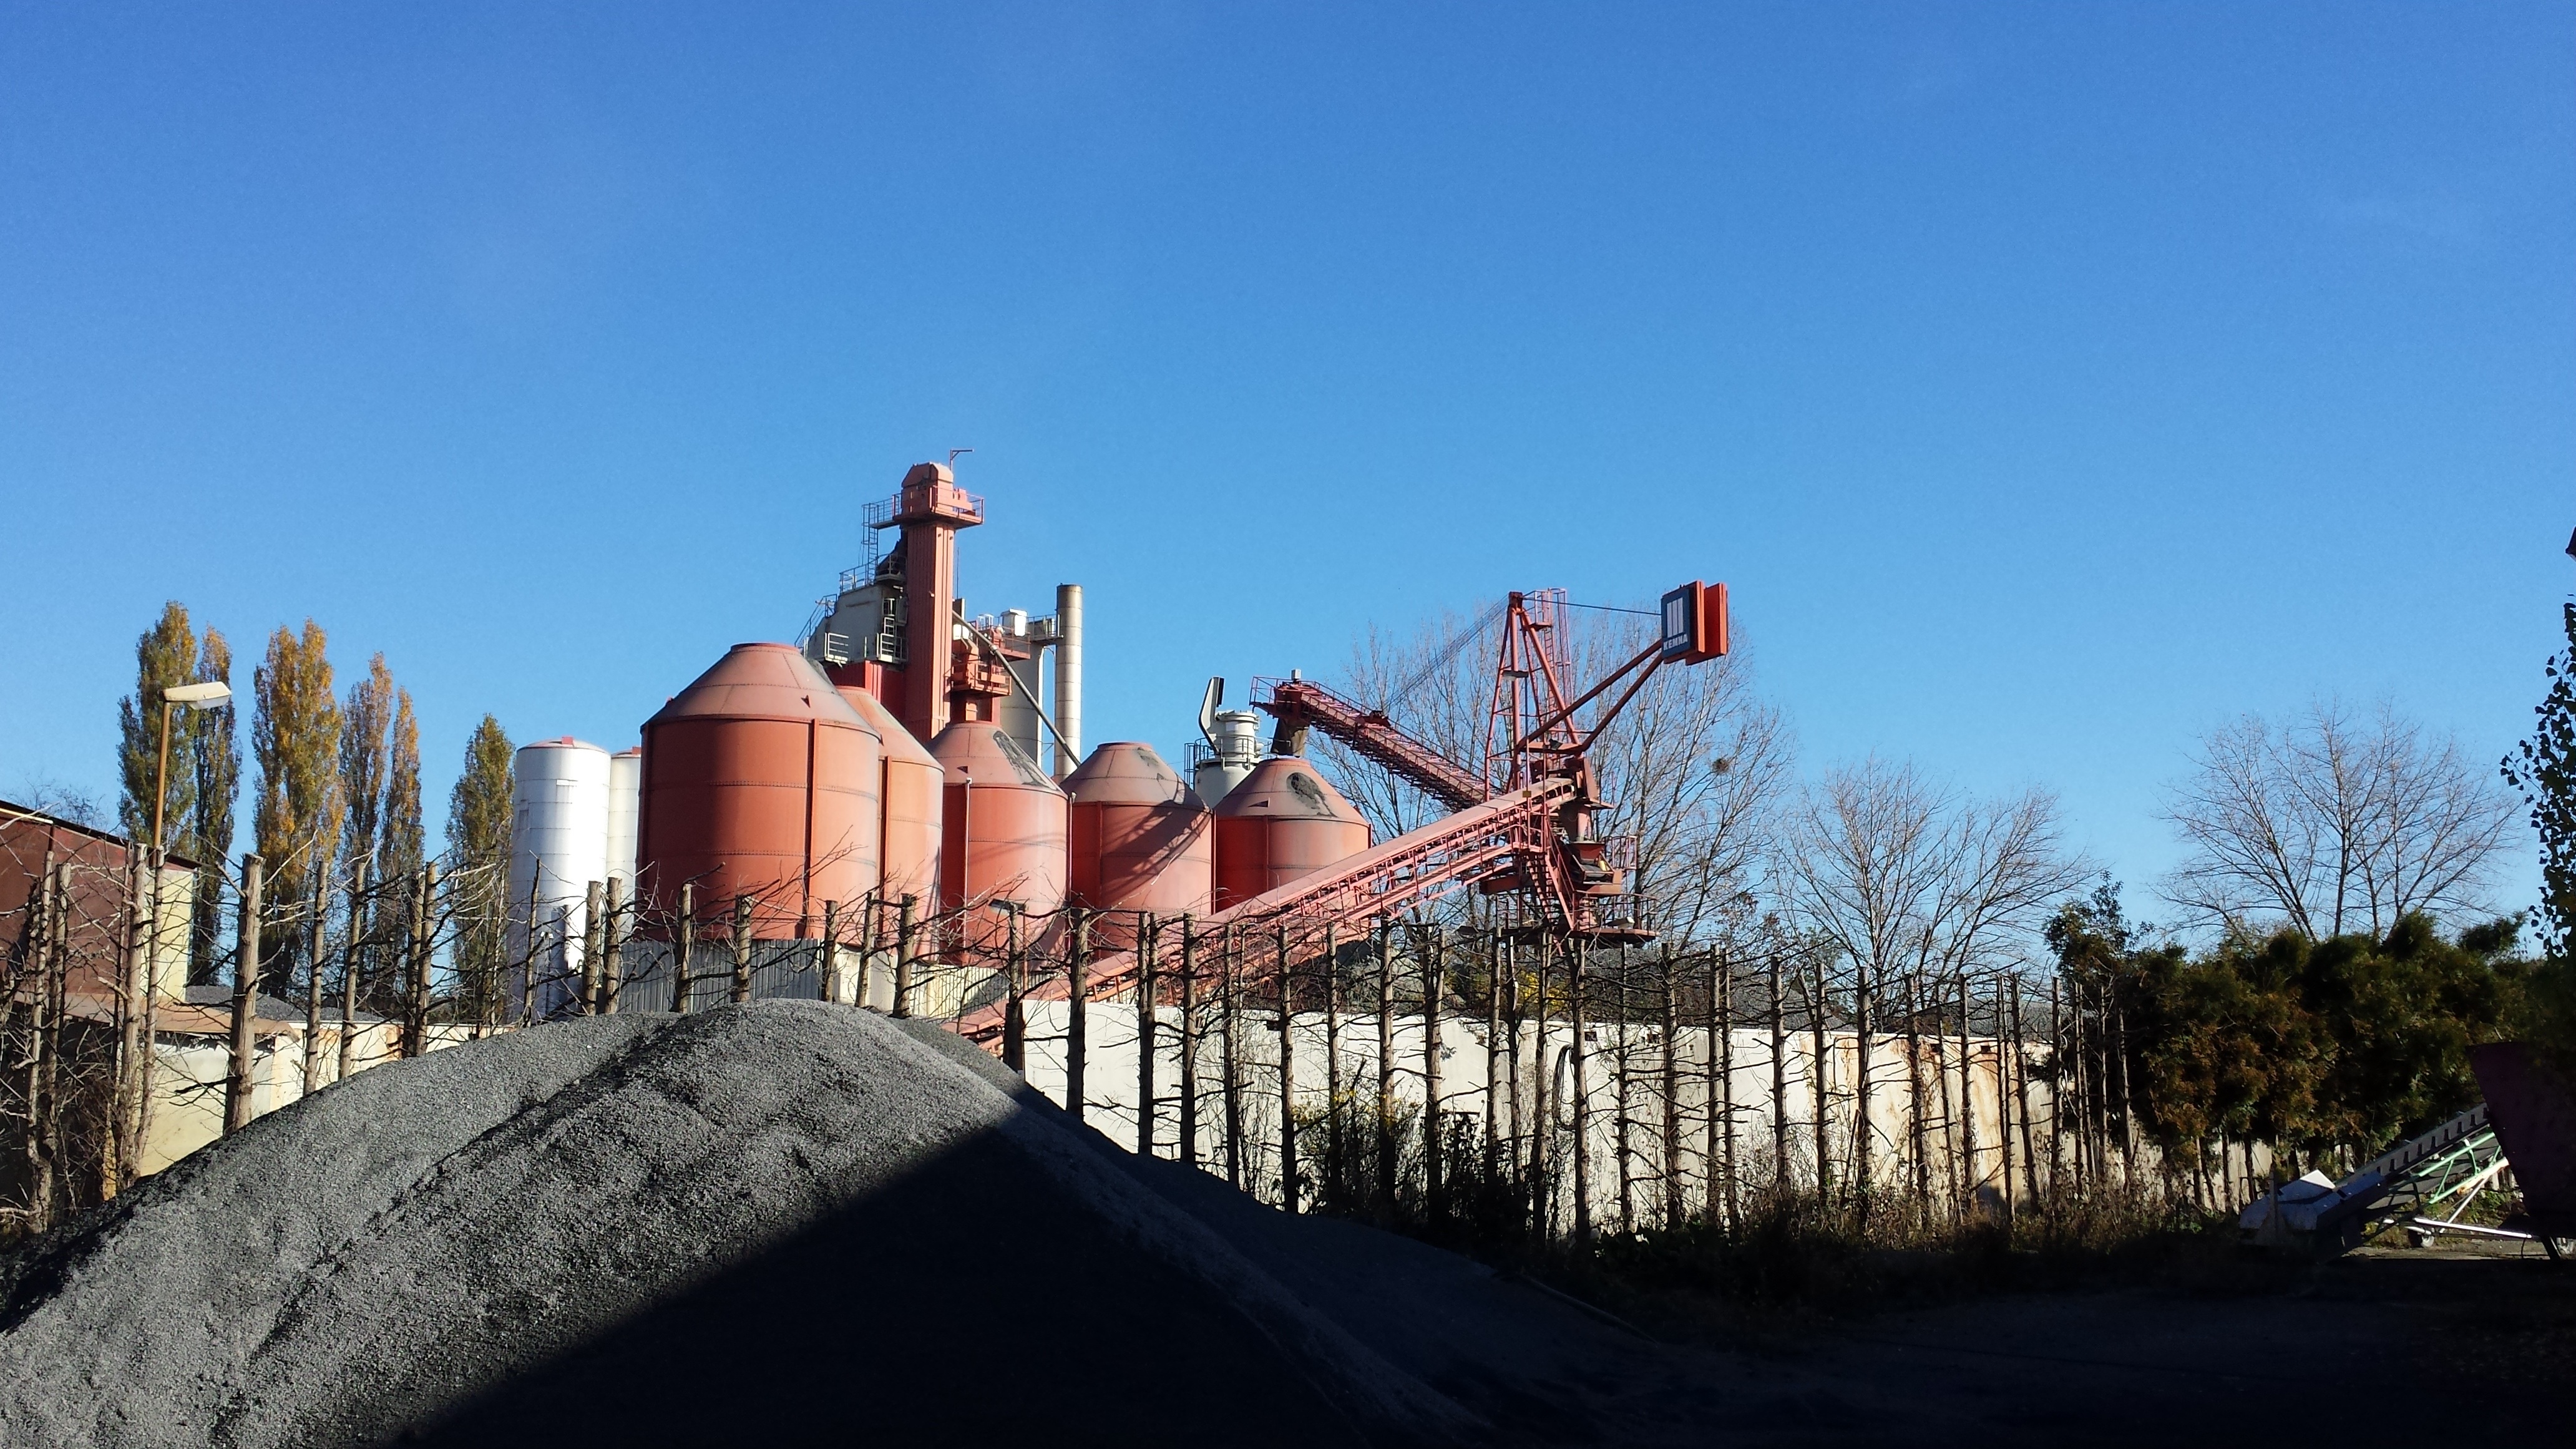
sky, landmark, de, http nrw scrap collection, scrap dismantling, scrap dissection, burning work, flame cut